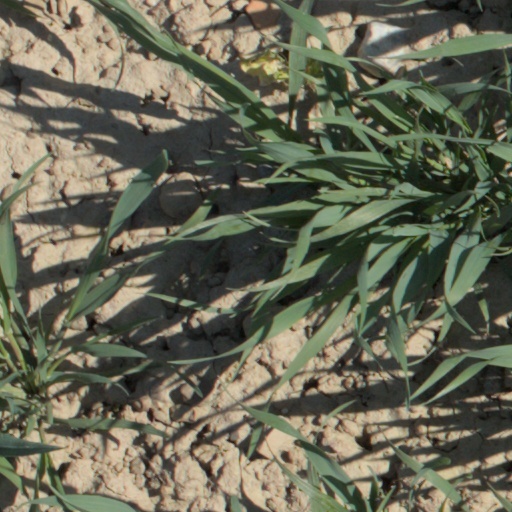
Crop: wheat